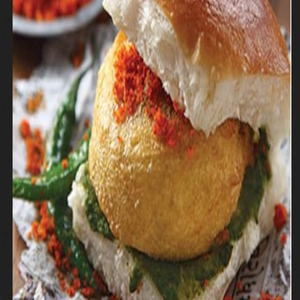
Dish: vadapav